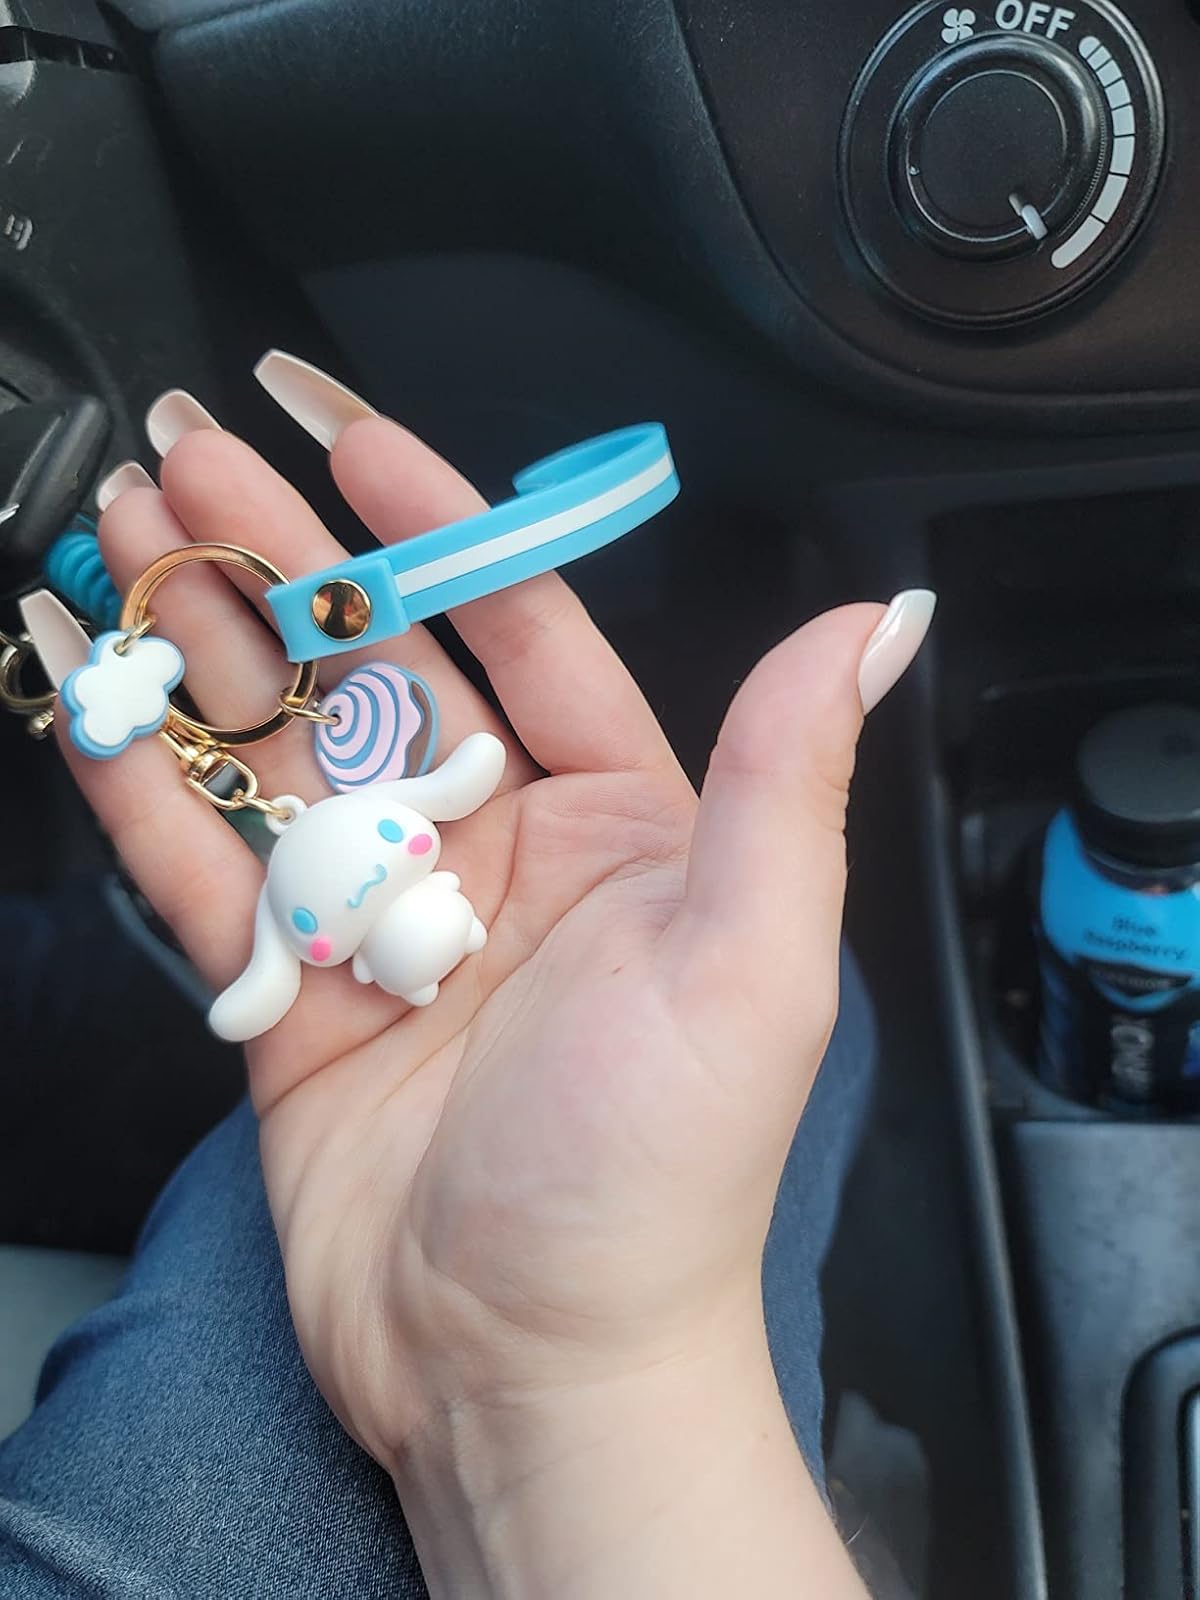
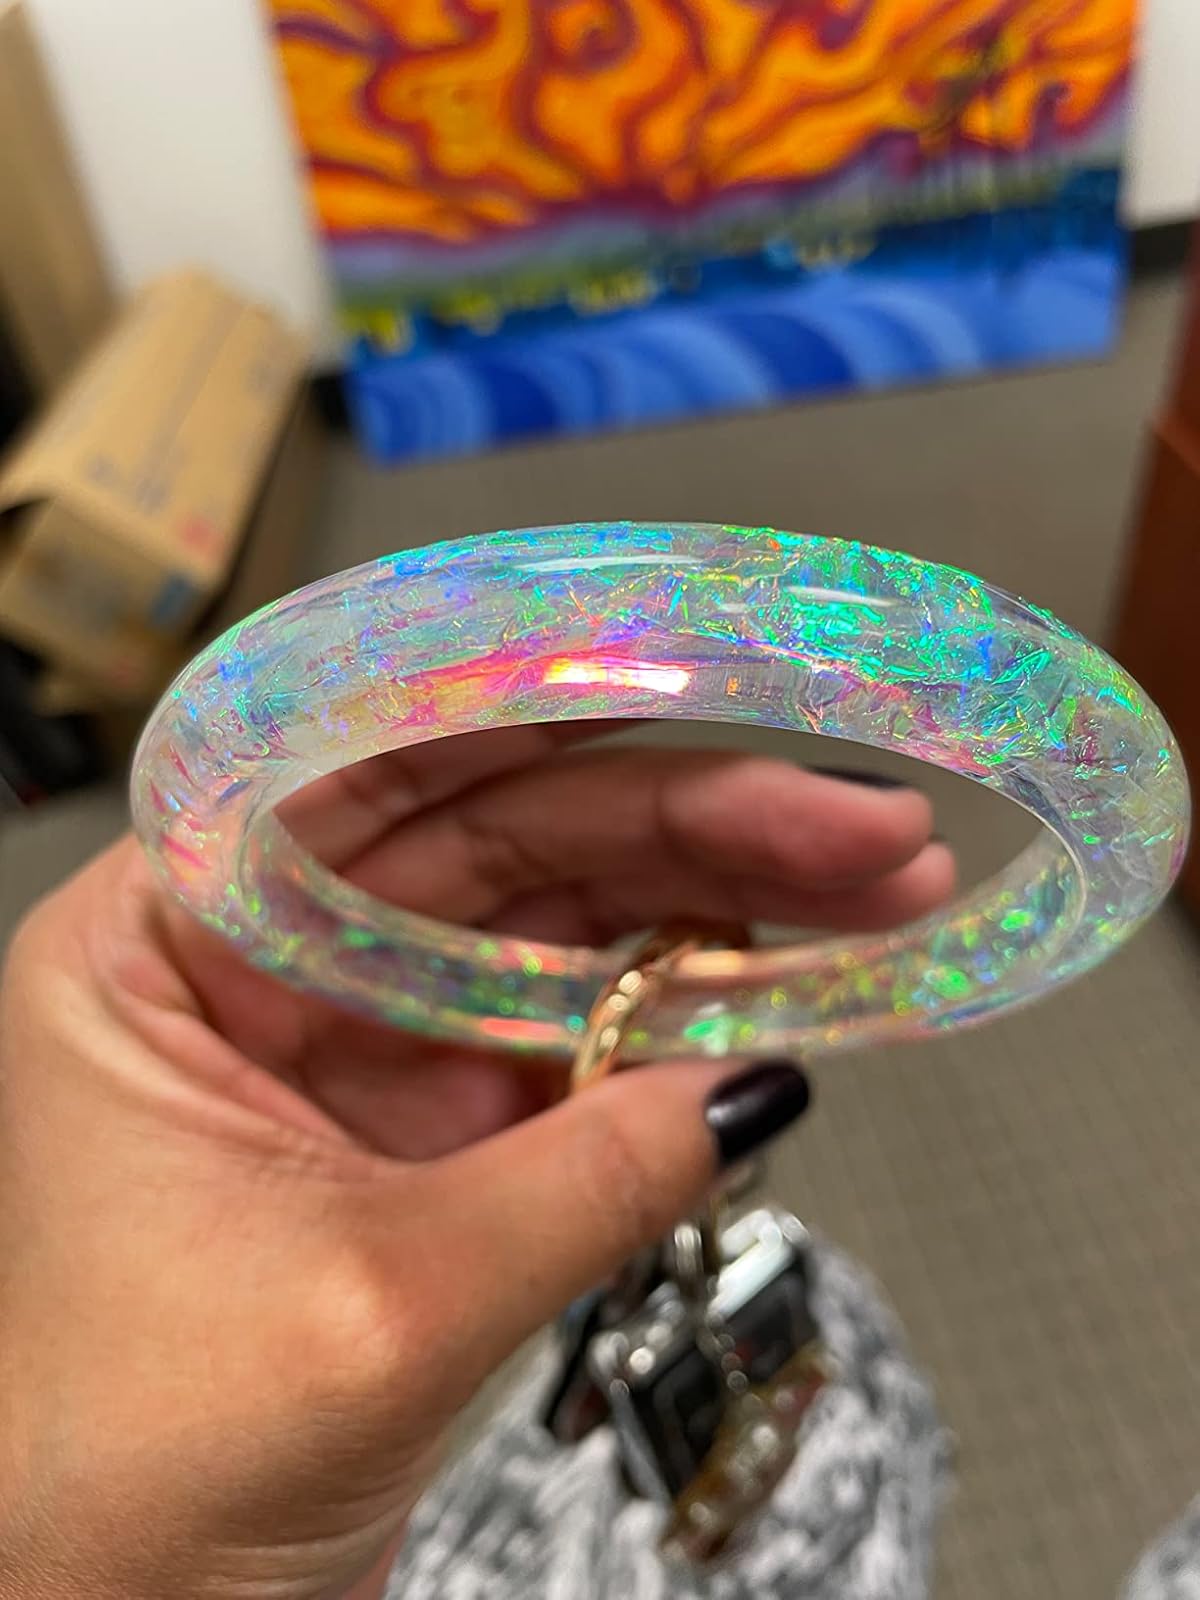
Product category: accessories_keychain
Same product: no